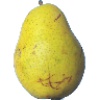
Label: Pear Monster 1